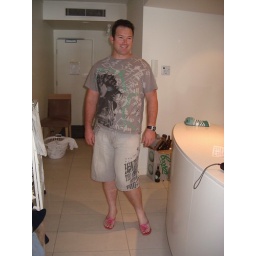
Love the knee dip in my pink flower thong heels greg.. NAWCE